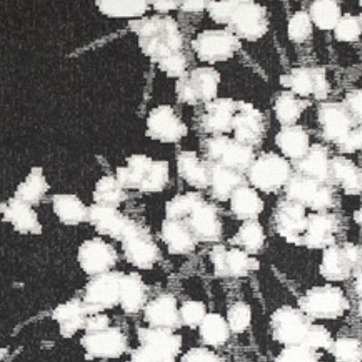
Material: wallpaper